Zdzisław Henneberg

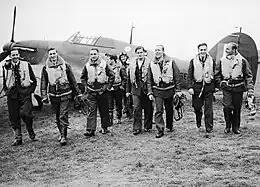
Zdzisław Henneberg third from the right

On 2 August 1940 Henneberg joined No. 303 Squadron RAF, under the command of Squadron Leader Kellett. He was shot down on 31 August during his first operational mission. On 2 September 1940 Henneberg was credited with one damaged enemy aircraft. Five days later in a battle over Essex Henneberg claimed one confirmed and one probable Bf 109. On 15 September 1940 (later known as Battle of Britain Day), Henneberg was attacked by a number of Bf 109s. He defended himself and destroyed one Do 17.